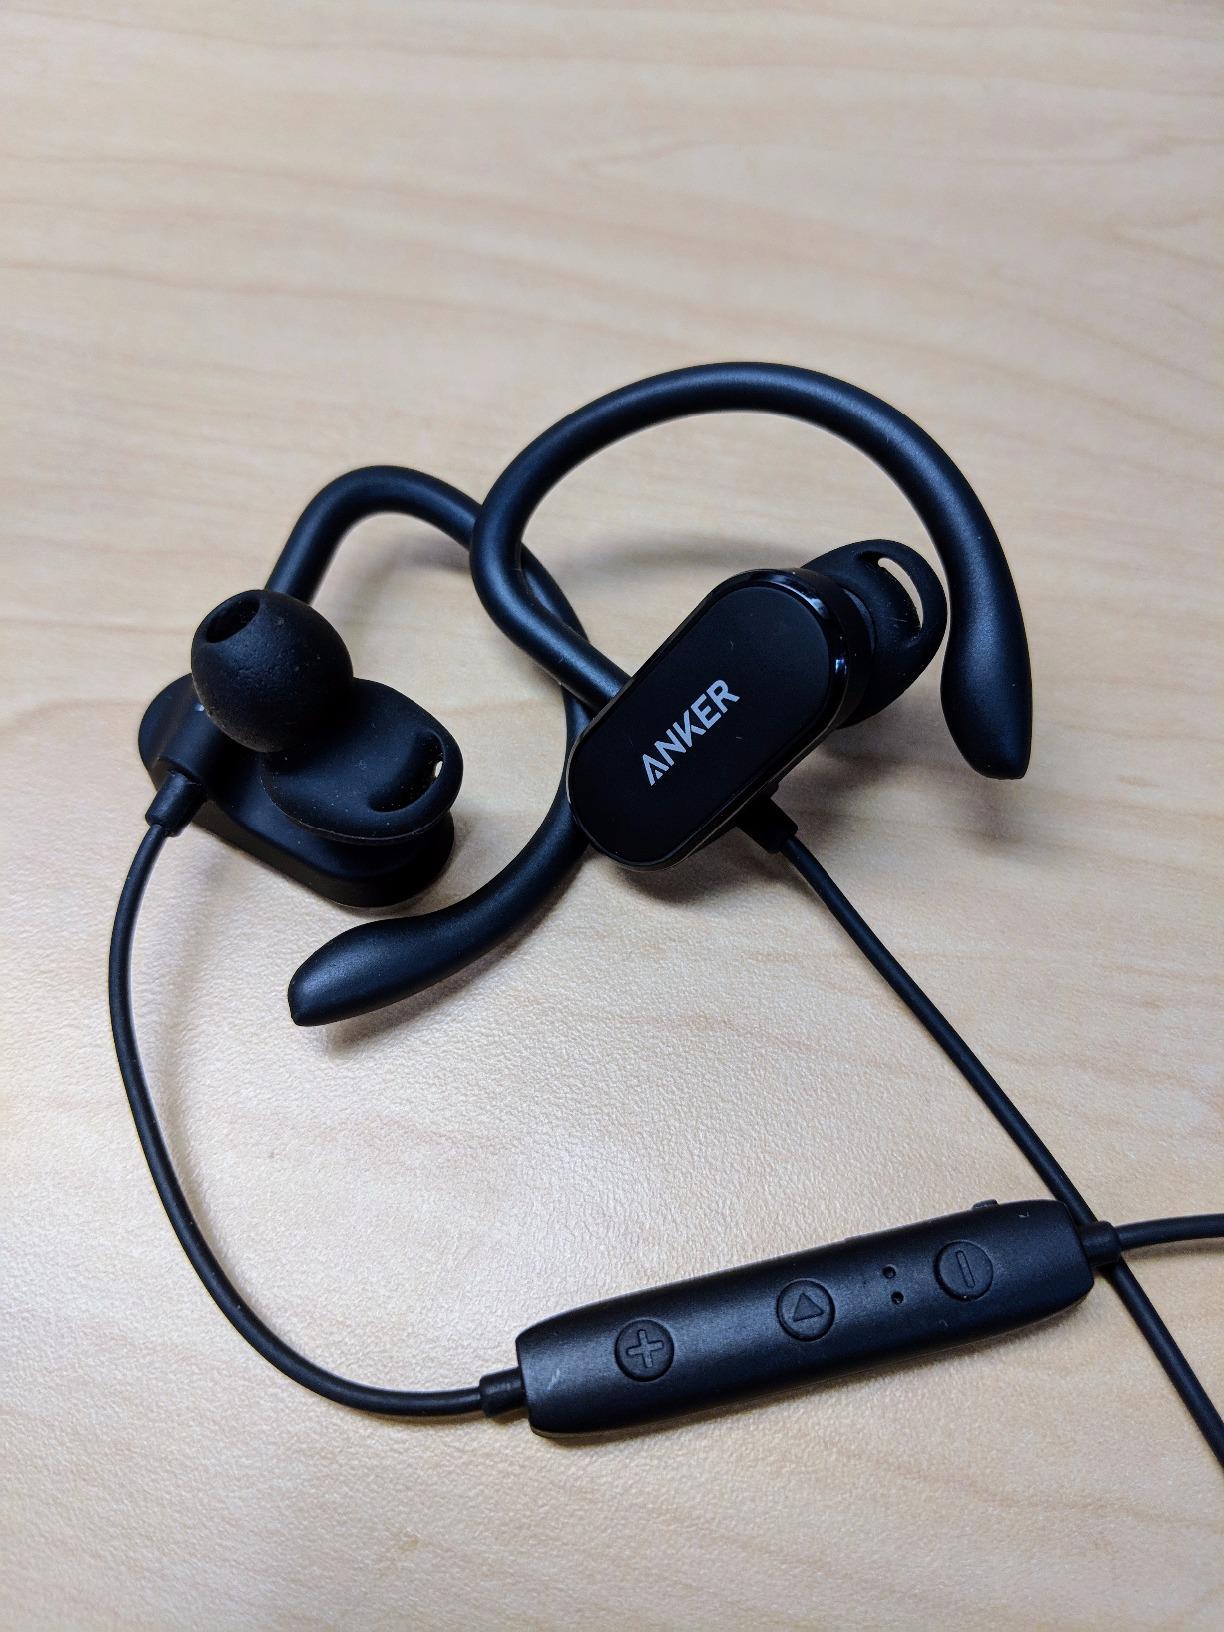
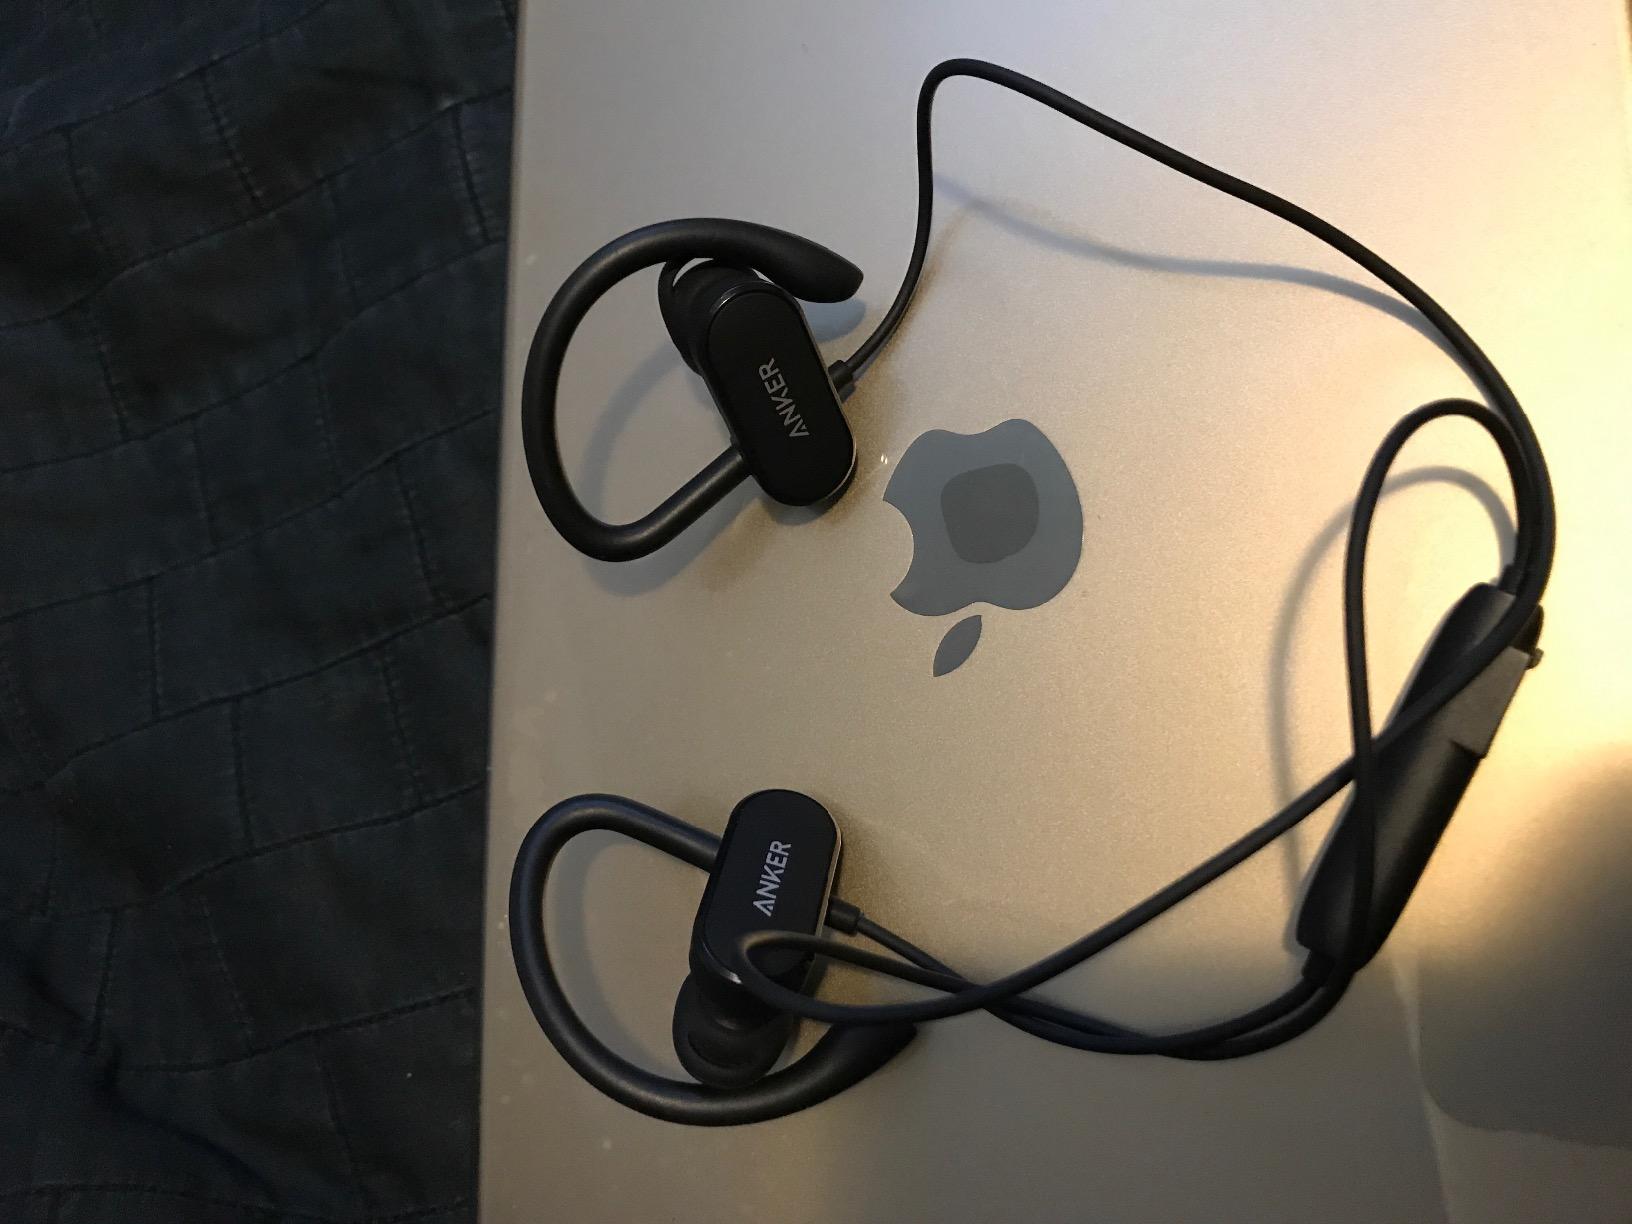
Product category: headphones
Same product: yes